WGKS

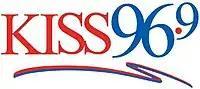
Previous logo

On September 22, 2020, WGKS changed their format from soft AC to classic hits, still under the "Kiss 96.9" branding.